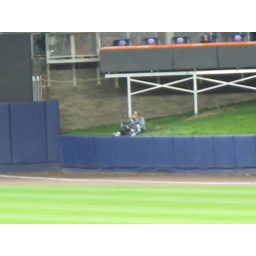
TV person holding sound bubble in right field berm